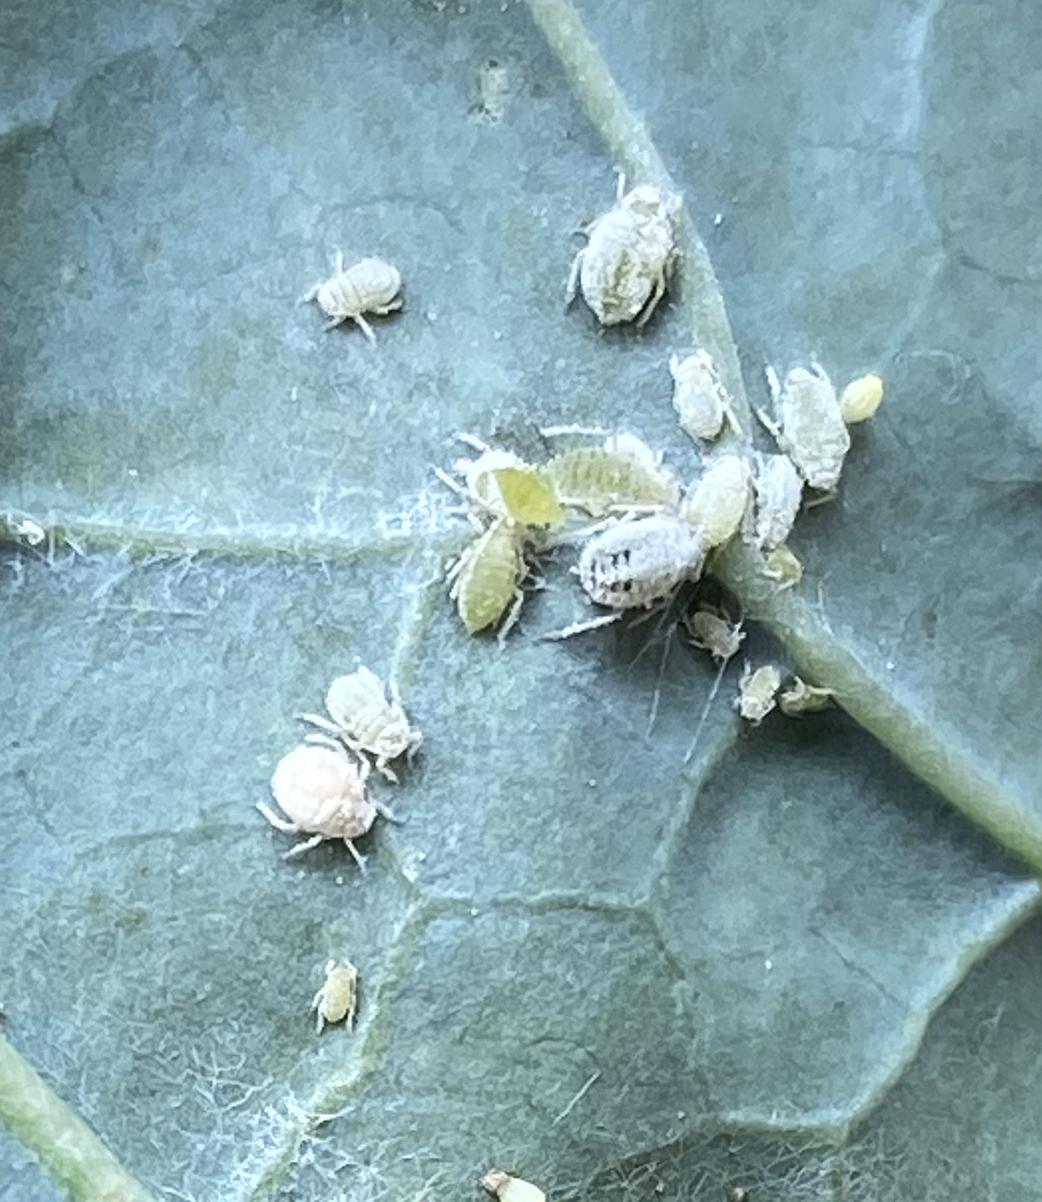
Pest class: cabbage_aphid